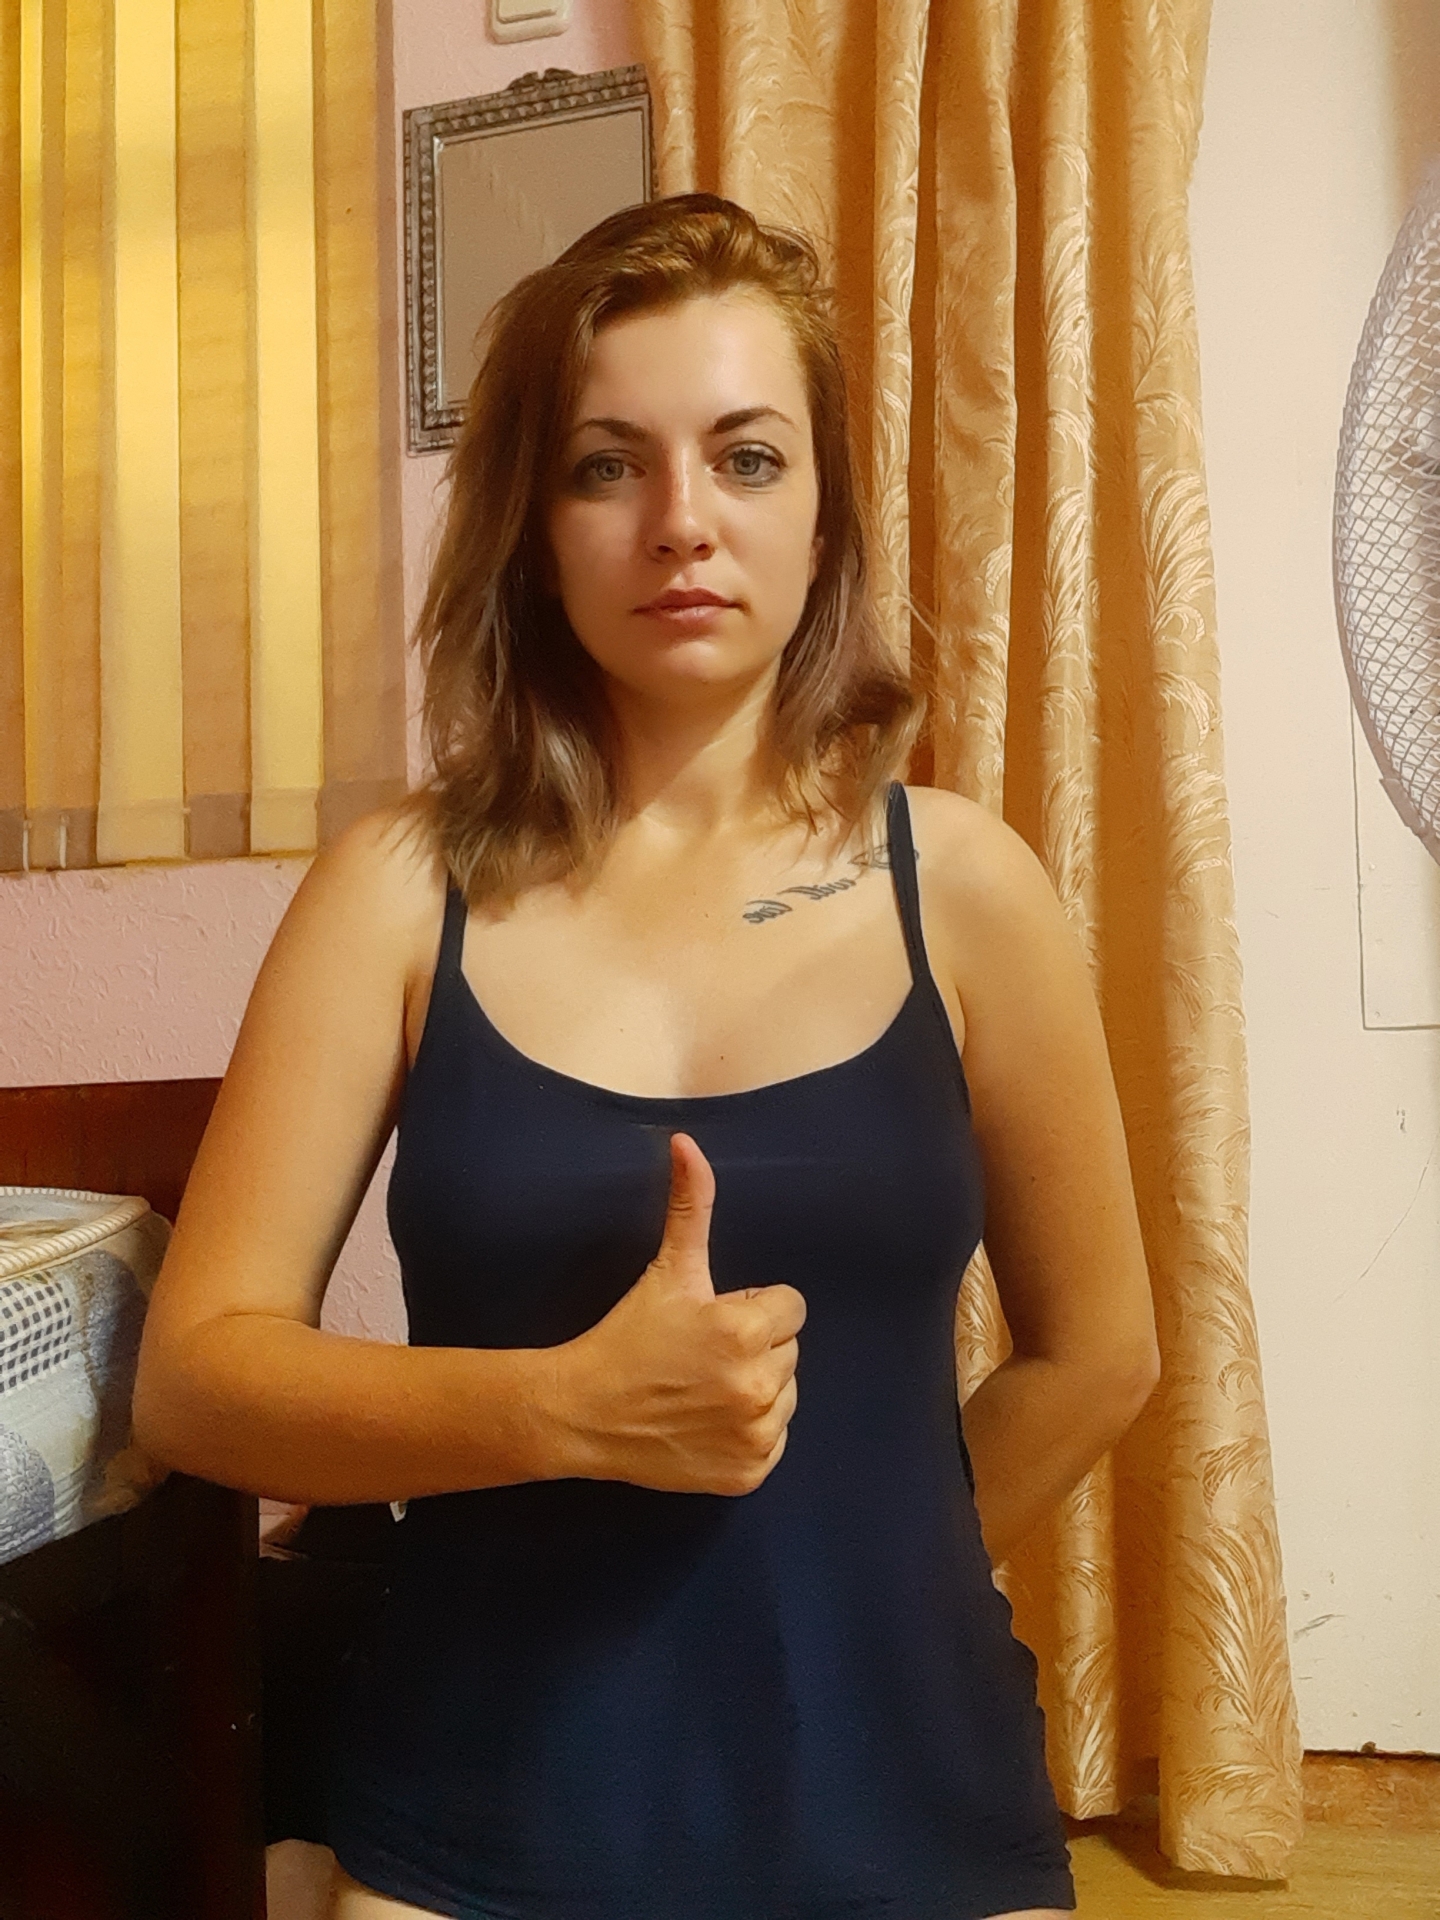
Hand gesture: like